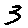
Label: 3